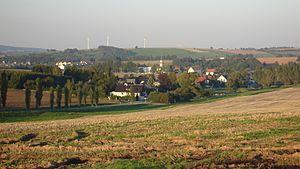
Gersdorf est une commune de Saxe, située dans l'arrondissement de Zwickau.